Norman Sillman

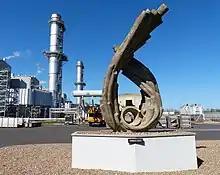
"Power in Trust" (1961) at Staythorpe Power Station near Nottingham

In Nottingham, he continued with commissioned works (including in 1961 the six-metre "Power in Trust" sculpture at Staythorpe Power Station near Nottingham) and exhibiting at the R.A. and other annual shows as well as coin and medal designing for various mints (The Royal Mint, Birmingham Mint, York (Birmingham) Mint, Metalimport, Sandhill Ltd, Danbury Mint USA, Franklin Mint USA, Glendinning USA, etc.) Over the years he designed numerous medals for Britain and abroad, and coins for some 30 countries. For Britain he designed the Scottish Commonwealth Games £2 piece and the four most recent £1 coin reverses.